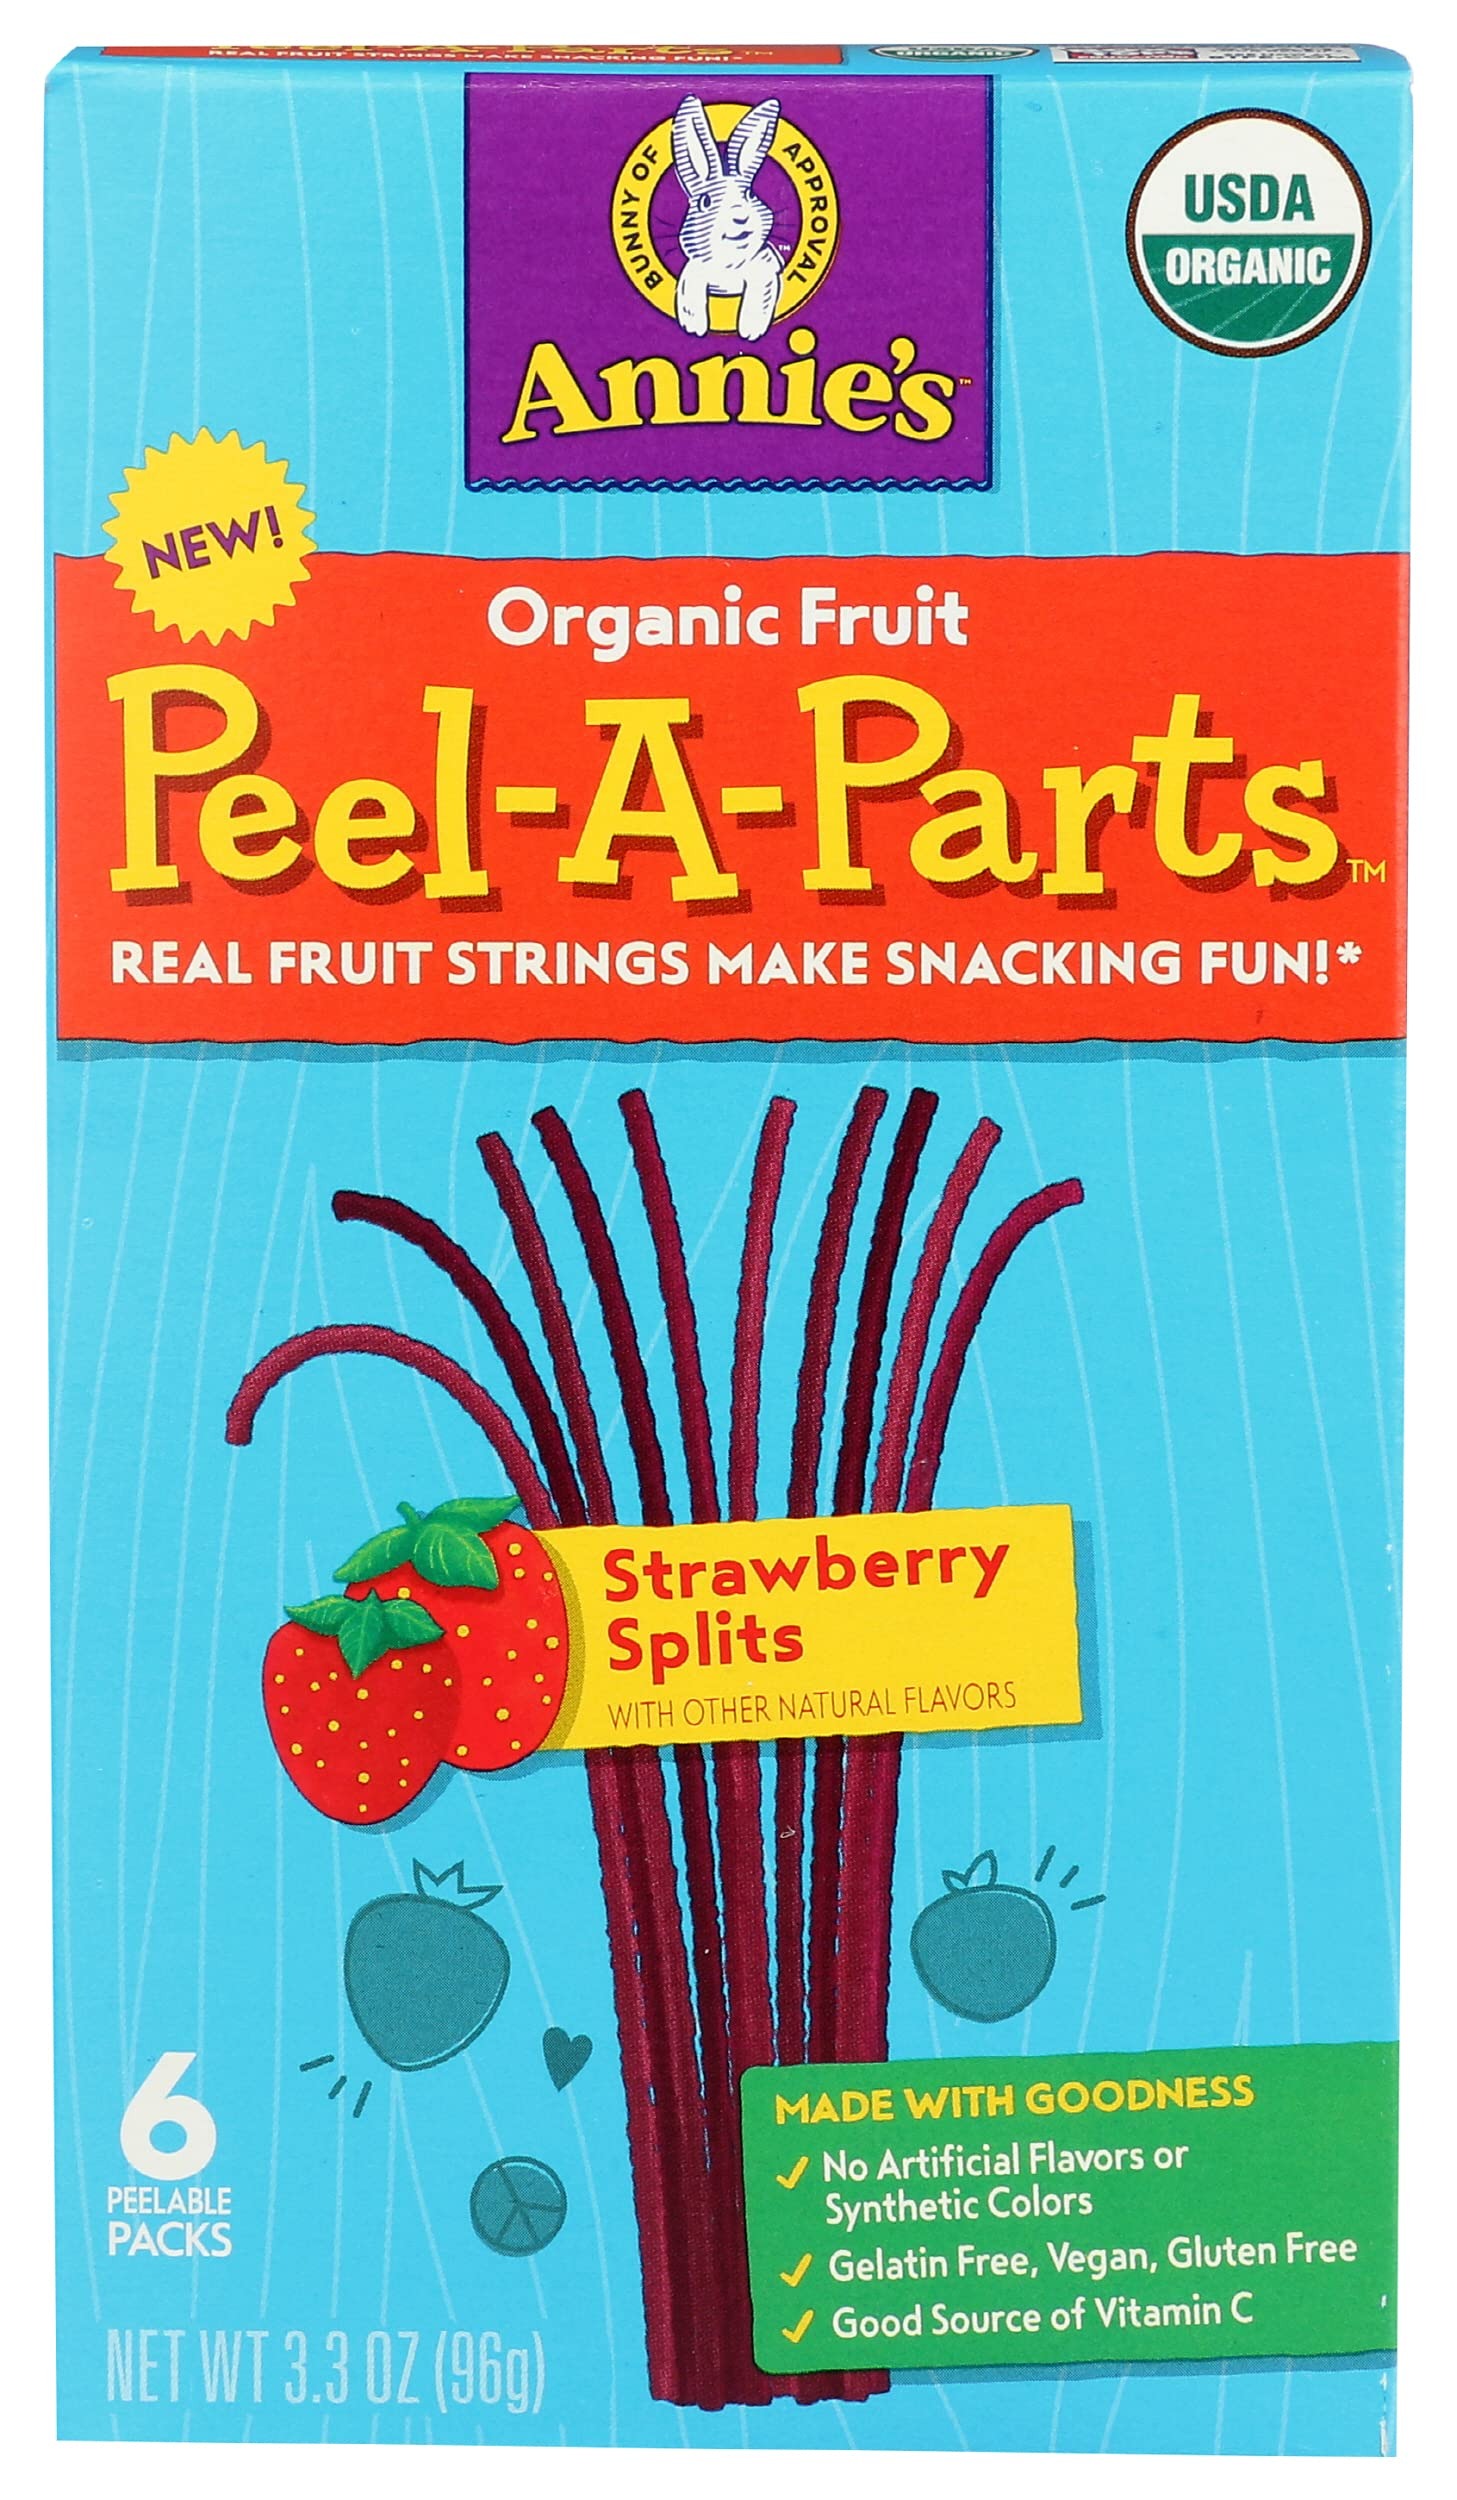
Item Name: Annies Homegrown Fruit/Snack/Strawberry 3.3 oz Pack of 8
Bullet Point: Annies Homegrown Fruit/Snack/Strawberry 3.3 oz Pack of 8
Value: 26.4
Unit: Fl Oz

Price: 58.89